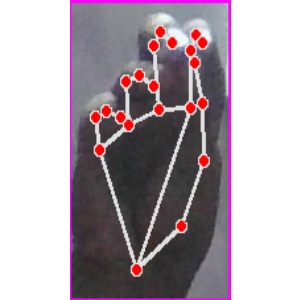
अक्षर: ङ